Until I Find You

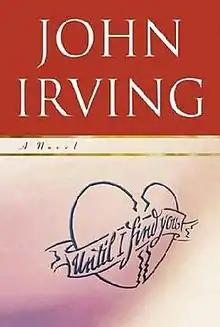
First edition cover

Until I Find You (2005) is the 11th published novel by John Irving. The novel was originally written in first person and only changed 10 months before publication. After realizing that so much of the material—childhood sexual abuse and a long-lost father who eventually ends up in a mental institution—was too close to his own experiences, Irving postponed publication of the novel while he rewrote it entirely in third person.